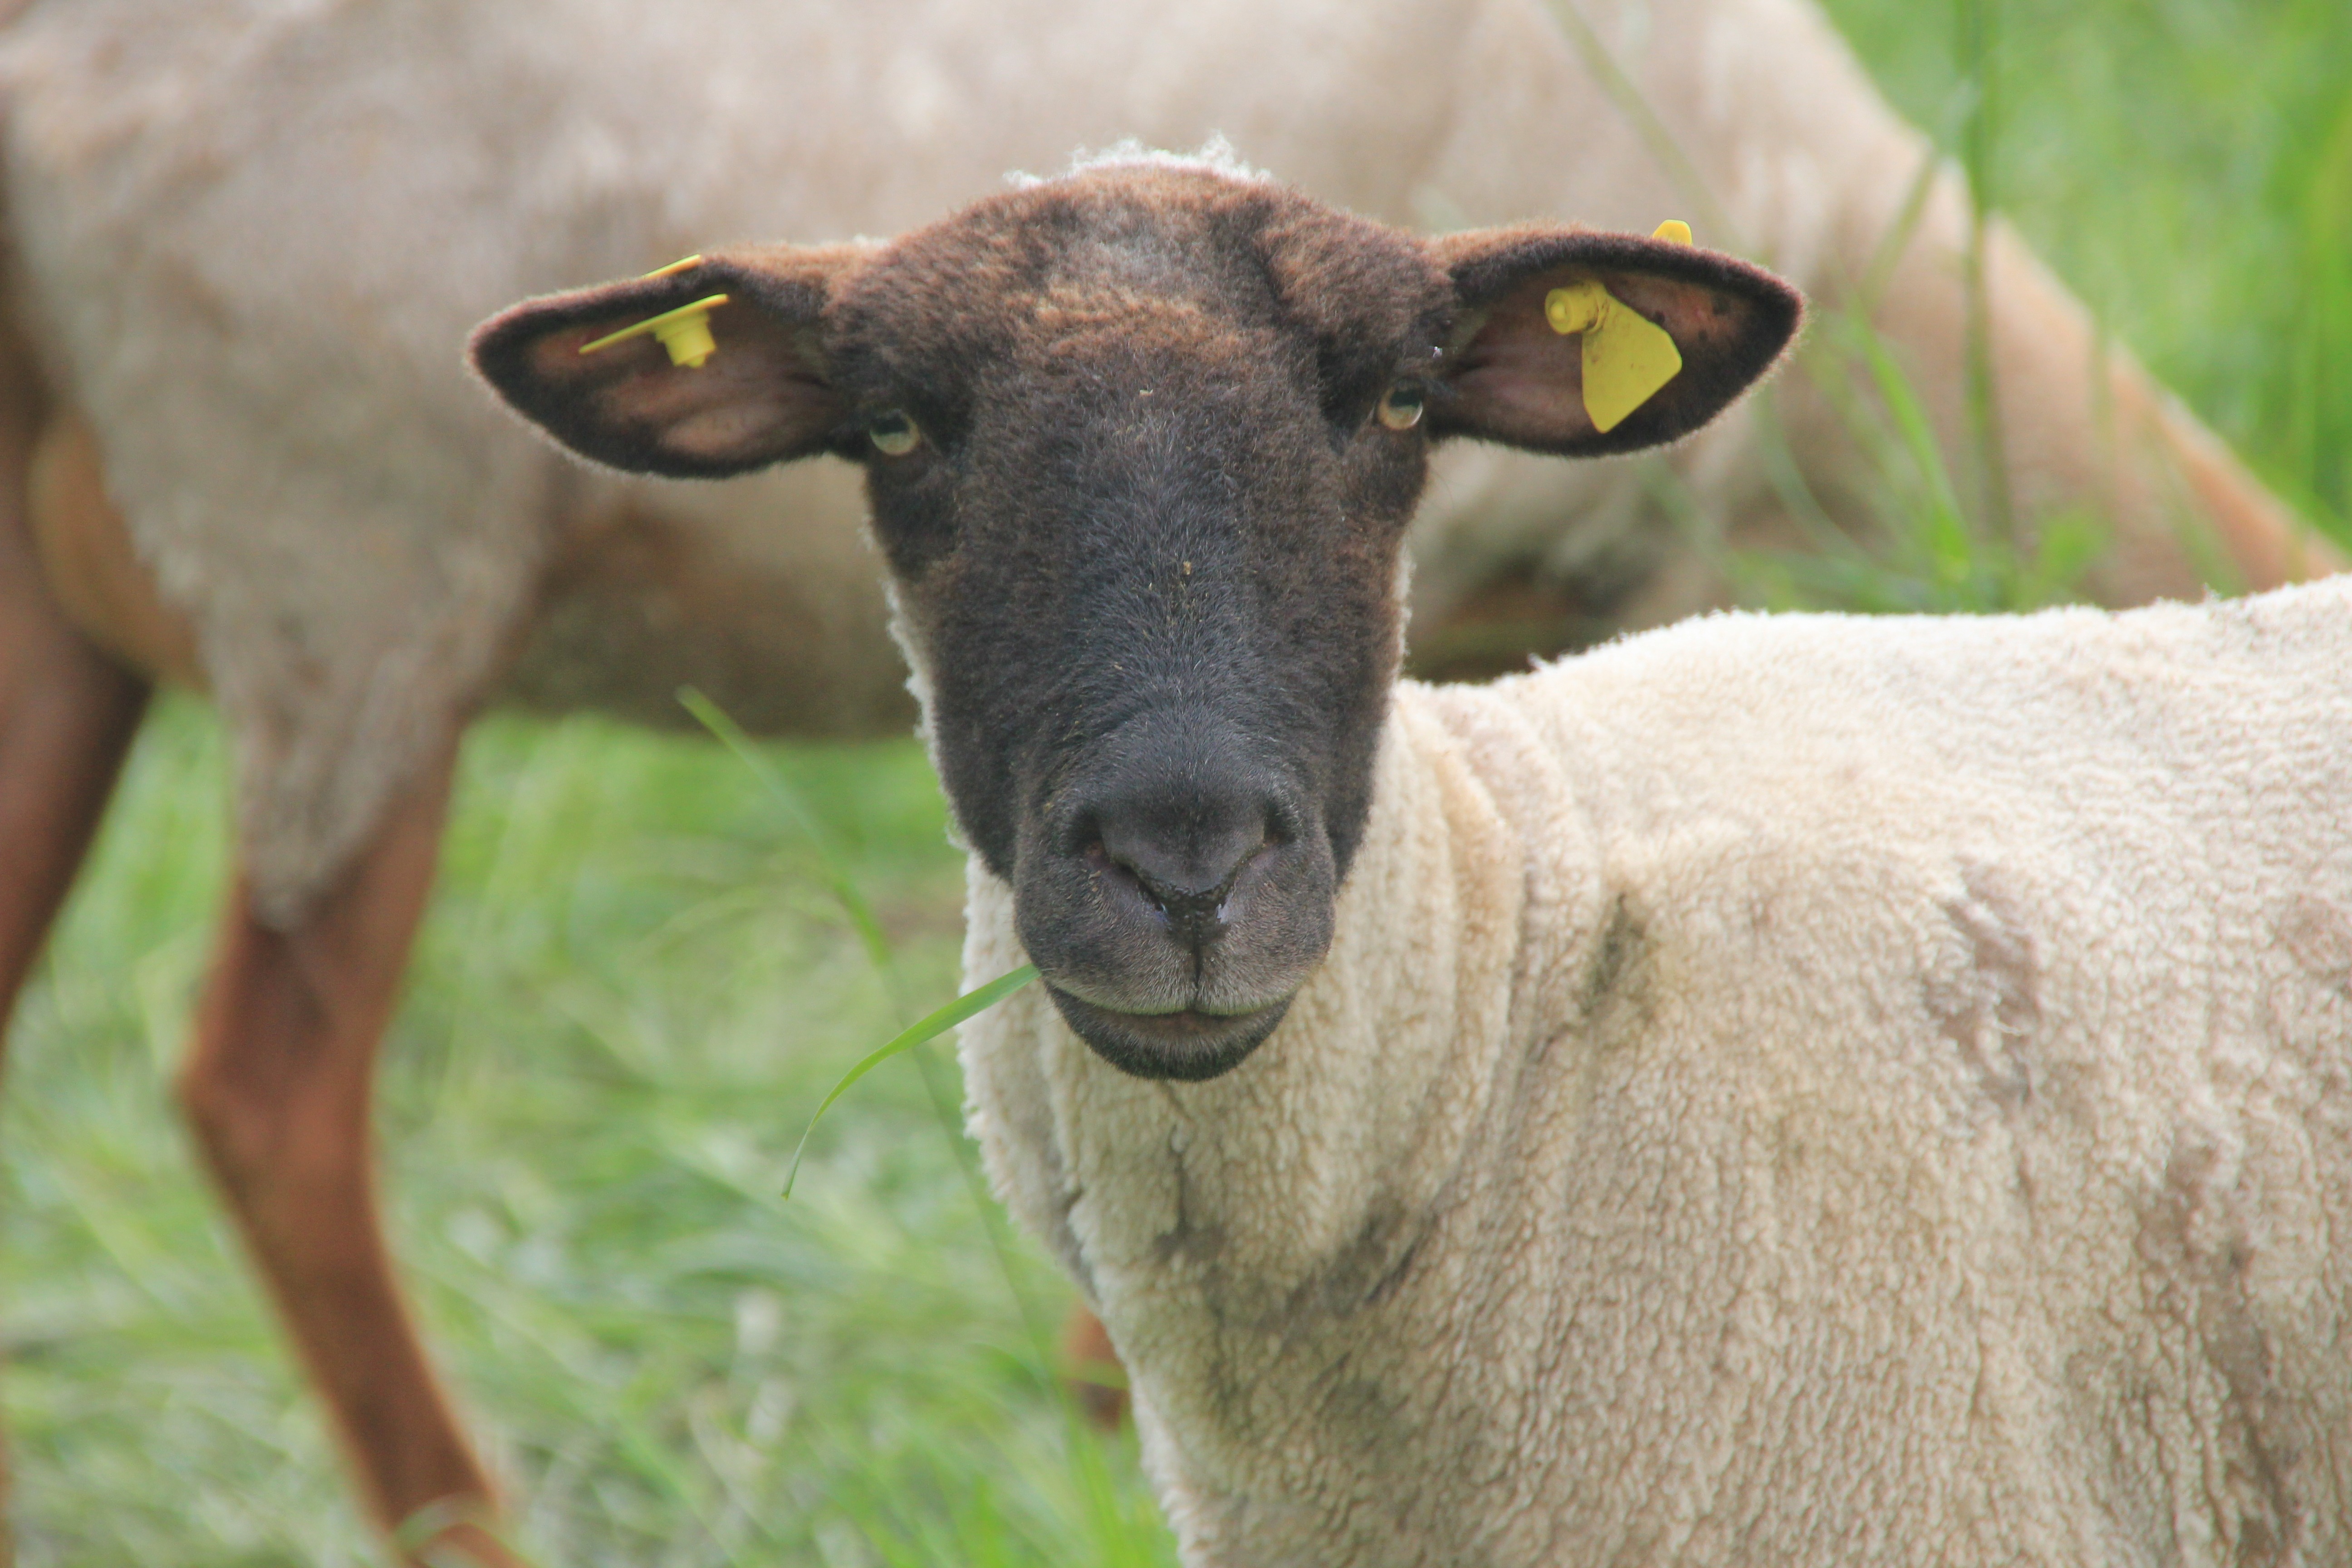
farm, animal, wildlife, horn, fur, cattle, pasture, grazing, sheep, mammal, agriculture, wool, fauna, vertebrate, sheeps, bighorn, barbary sheep, cattle like mammal, cow goat family